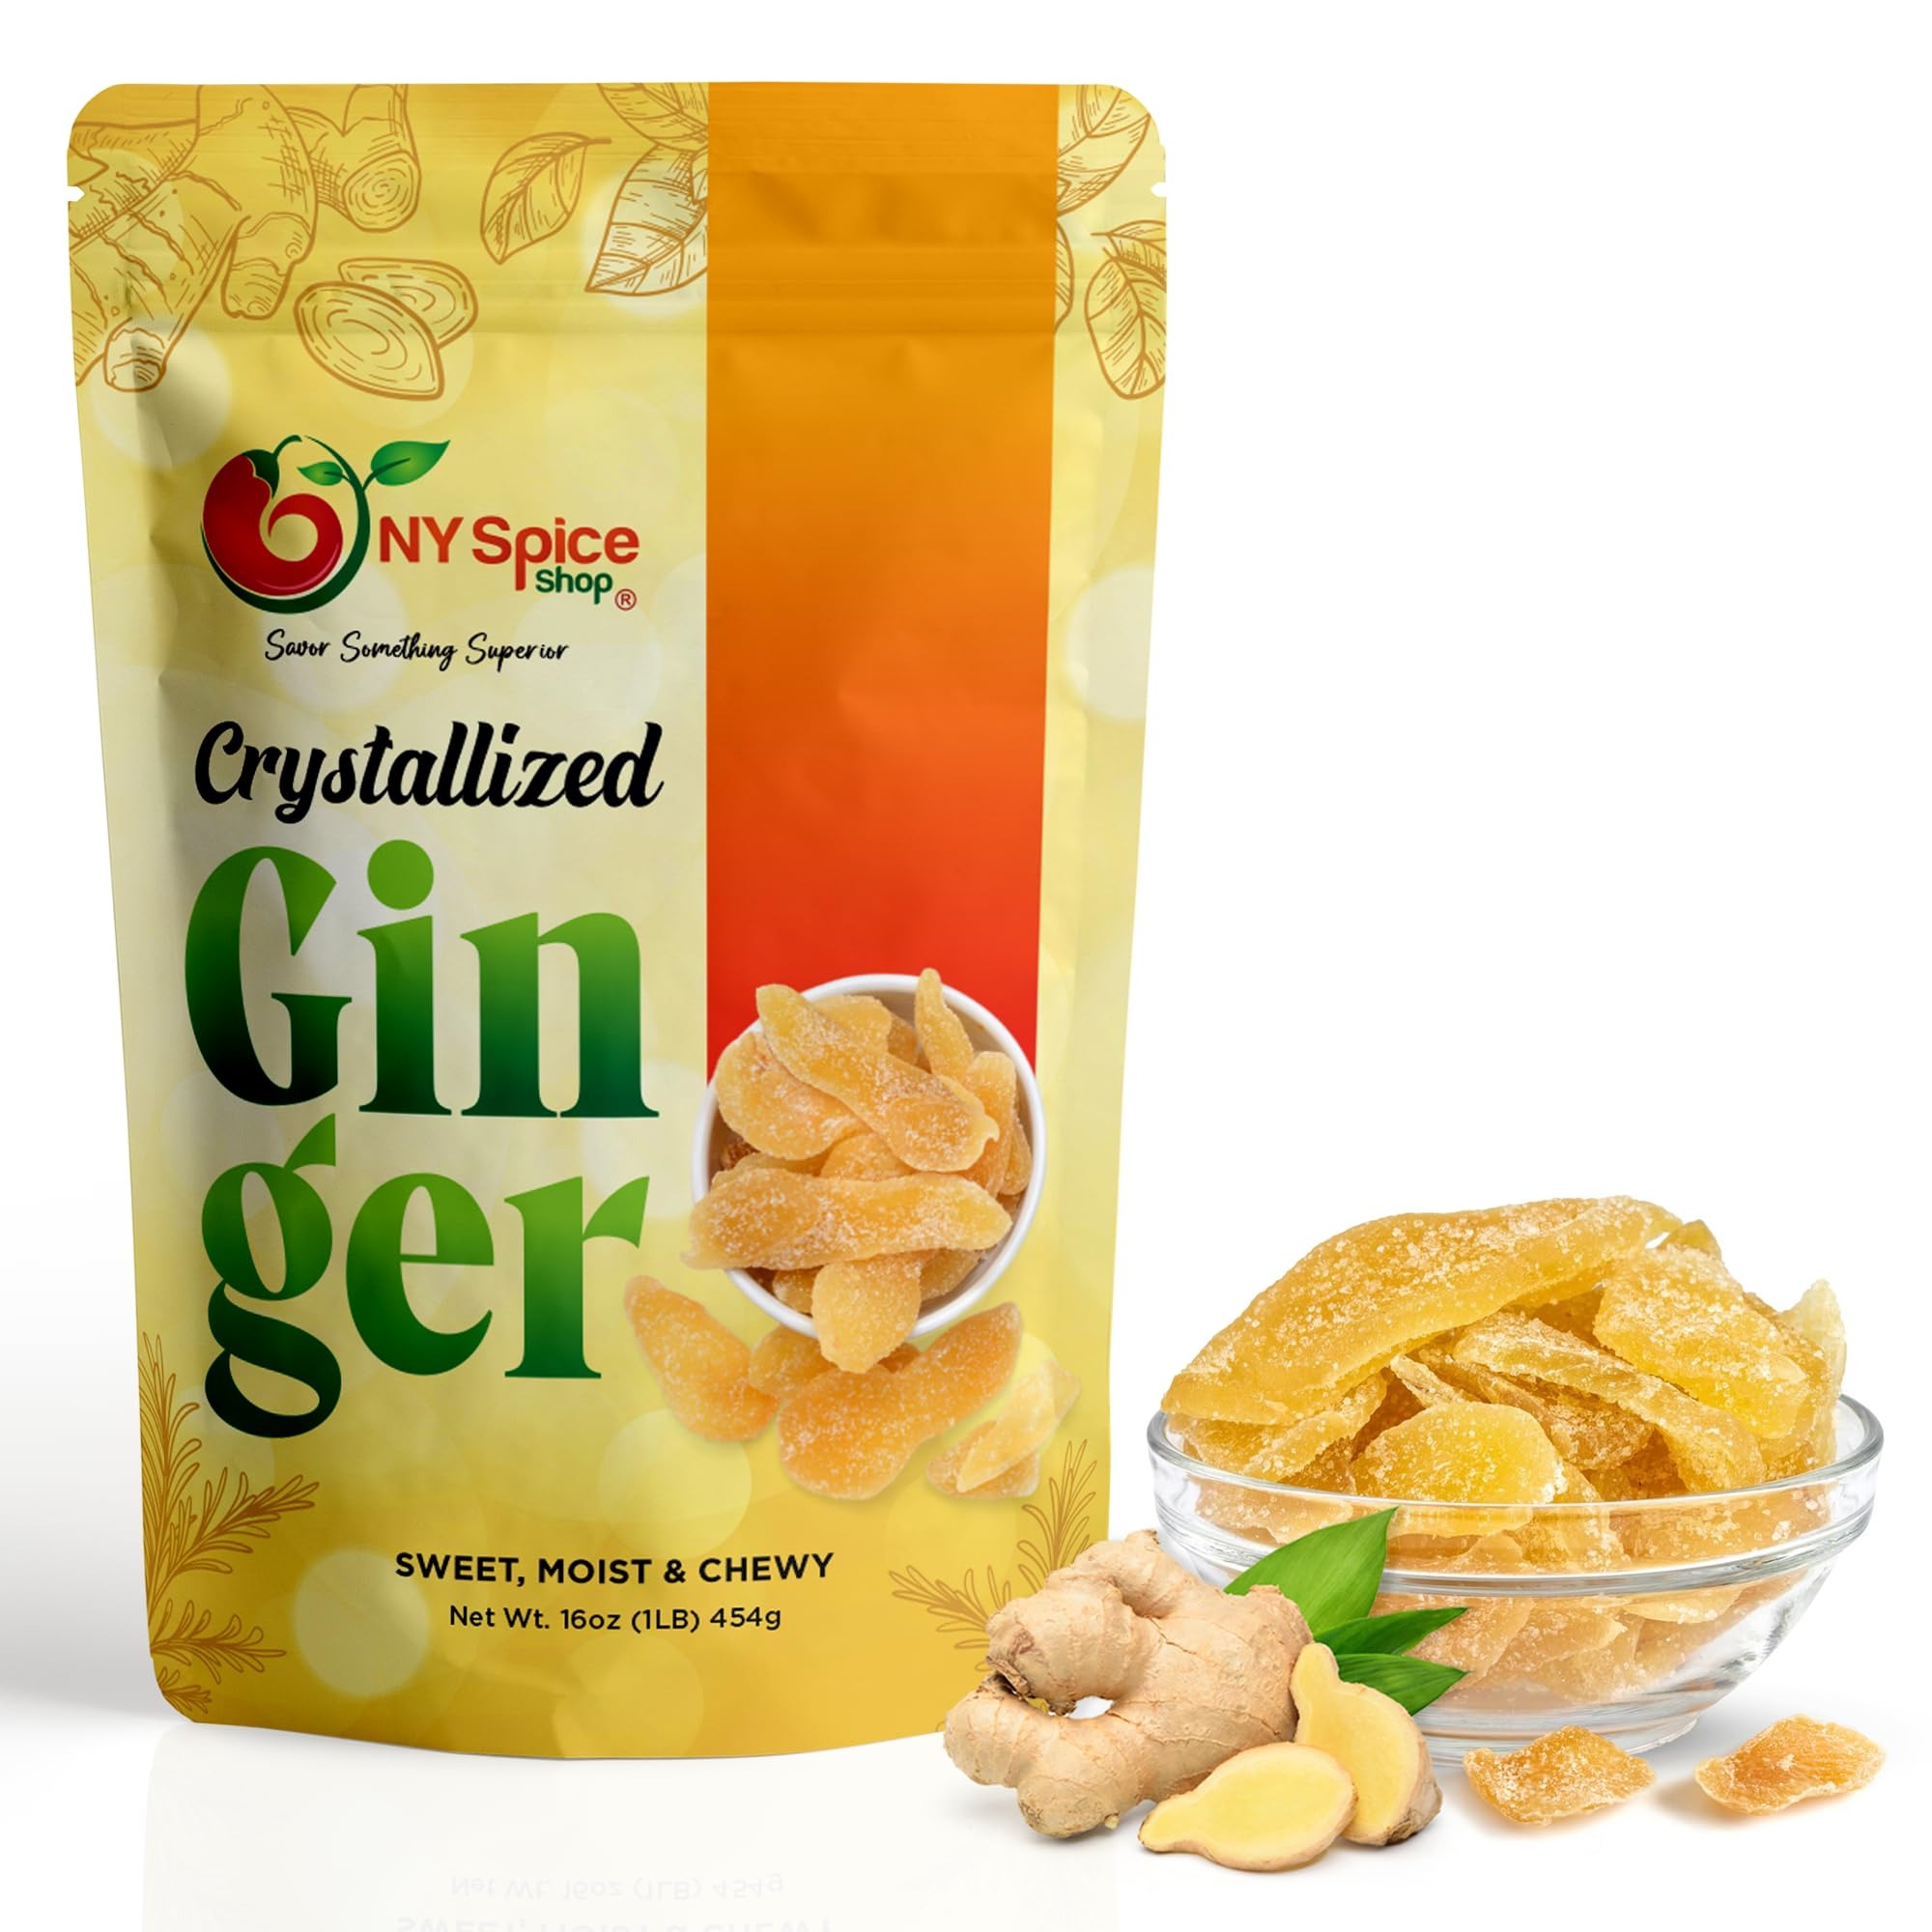
Item Name: NY SPICE SHOP Candied Ginger Slices – (16 Oz.) 1 Pound Crystallized Ginger Slices – Ginger Hard Candy – Candied Ginger Pieces – Crystallized Ginger Chunks
Bullet Point 1: 🍲 GINGER ROOT CANDY SLICES FOR DESSERTS - Use crystalized ginger slices as a topping or mix-in for desserts like ice cream, yogurt, pudding, or fruit salads.Crystal ginger candy provide a chewy texture and a burst of ginger flavor.
Bullet Point 2: 🍲 CHEWY GINGER SLICES AS TRAIL MIX AND GRANOLA - Chop candied ginger slices into smaller pieces and add them to trail mix or homemade granola for a sweet and spicy element.Candied ginger pairs well with nuts, dried fruits, and other crunchy ingredients.
Bullet Point 3: 🍲 GINGER CONFECTIONERY SLICES WITH COCKTAILS AND MOCKTAILS - Garnish your favorite cocktails or mocktails with a slice of crystalized ginger pieces .Ginger hard candy adds a visually appealing element and imparts a subtle ginger flavor to your drink.
Bullet Point 4: 🍲 TEA AND HOT BEVERAGES - Drop a slice or two of Sweetened candied ginger pieces into a cup of hot tea or other hot beverages like hot chocolate or mulled cider. Crystalized ginger will infuse the drink with a warm ginger flavor and a touch of sweetness.
Bullet Point 5: 🍲 CANDIED GINGER CHIPS FOR BAKING - Incorporate Ginger candy into various baked goods, such as cookies, cakes, muffins, scones, bread, or biscotti. The sweet and spicy flavor of the ginger chews adds a delightful twist to these treats.
Product Description: <b>OUR GOAL IS TO MAKE A CUSTOMER NOT A SALE!<br><br>THESE SUGAR-COATED GINGER PIECES ARE PERFECT FOR ADDING A TOUCH OF SWEET, PEPPERY FLAVOR TO A RECIPE OR ENJOYING AS A CHEWY CANDY. <br><br>CANDIED OR CRYSTALLIZED GINGER HAS UNIQE FEATURES! </b><br><br><li>It has Sweet, sharp, slightly spicy and delightfully chewy<li>A treat as a snack, or use as a luxury ingredient in jams and chutneys etc.<li>Suitable in baking For a nice twist add it to a home-baked fruit crumble<li>A match made in heaven when combined with chocolate<li>100% Premium Crystallized Ginger daily health snacks. <li>Tasty and healthy Treat for all.<li>Suitable for vegetarians and vegans<li>Naturally dried and soft<li>GMO-free<br><br><b>SAFETY INFORMATION: </b><br><br><li>Packed on premises that handles nuts (including peanuts), seeds, cereals, soya & products containing gluten. <br><br><b>INGREDIENTS: </b><br><br><li>Stem Ginger, Sugar. <br><br><b>DIRECTIONS: </b><br><br><li>Eat as a healthy snack straight from the packet. <br><br><b>WHY YOU CHOOSE THE CRYSTALLIZED GINGER AS SNACKS BY NY SPICE SHOP? </b><br><br><li>NY Spice Shop dried gingers are naturally yellow to brow in color, hot & spicy, like fresh gingers, aromatic and without any foreign taste or smell and soft to firm to the bite. <br><br><b>USES OF FRESH DRIED CRYSTALLIZED GINGER</b><br><br><li>Ideal for baking, cooking or as a healthy snack at home and oudoor. <li>Thanks to its distinctive taste, ginger can be used in a wide variety of food including sweet and savoury foods as well. <li>As a very popular ingredient for baking, a good quality dried ginger brings up the flavor and adds an instantly recognisable aroma to your cake or desserts. <br><br><b>OUR SUPERIOR-QUALITY PRODUCTS COME FROM SUSTAINABLE SOURCES AND YOU WILL NOT BE DISAPPOINTED! <br><br>WHY WAIT? ADD TO CART AND ORDER NOW WHILE SUPPLIES LAST! ORDER NOW AND GET THE BEST PRODUCT AVAILABLE OF ITS KIND. </b>
Value: 8.0
Unit: Ounce

Price: 14.99